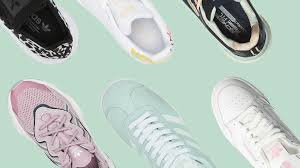
Label: Sneaker